Skating technique and influence of Johnny Weir

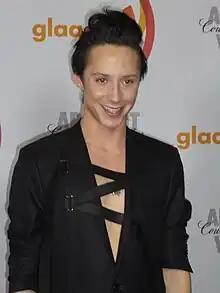
Johnny Weir, 2010

Figure skater and television commentator Johnny Weir is a two-time Olympian (2006 and 2010 Winter Olympics), the 2008 World bronze medalist, a two-time Grand Prix Final bronze medalist, the 2001 World Junior Champion, and a three-time U.S. National champion (2004–2006).